Christianity in Sudan

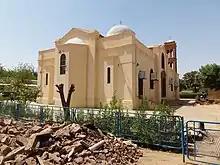
Greek Orthodox Church of the Annunciation, Khartoum

Pope Francis visited South Sudan in February 2023. On the final day of his pilgrimage to the country, the pontiff delivered a powerful message of peace and reconciliation, calling on the people of South Sudan to lay down their weapons of hatred. The visit was well received by the largely Christian population, who hoped for change in a country struggling with conflict and poverty.